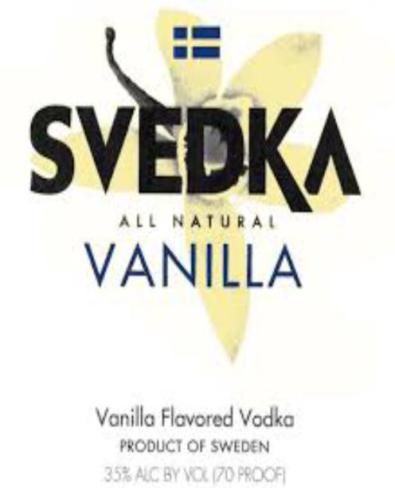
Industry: Food